Piano Sonata No. 1 (Chopin)

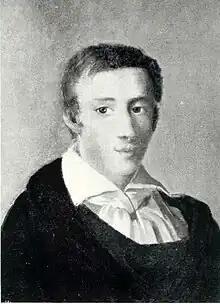
Chopin, 1829

The Piano Sonata No. 1 in C minor, Op. 4 was written by Frédéric Chopin in 1828. It was written during Chopin's time as a student with Józef Elsner, to whom the sonata is dedicated. Despite being one of his earliest works, the sonata was not published until 1851 by Tobias Haslinger in Vienna, two years after Chopin's death. This sonata is considered to be less refined than the later 2 sonatas, and is thus much less frequently performed and recorded.